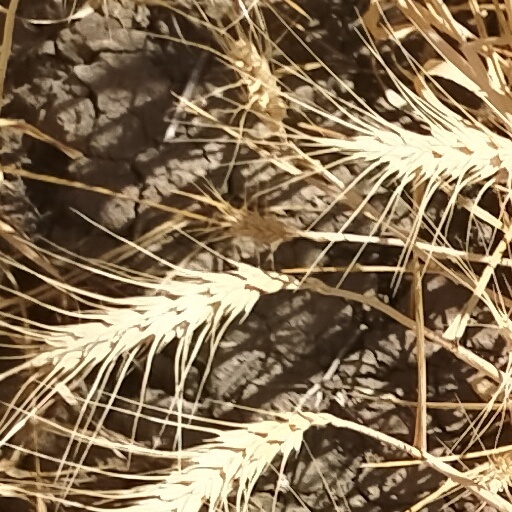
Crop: wheat